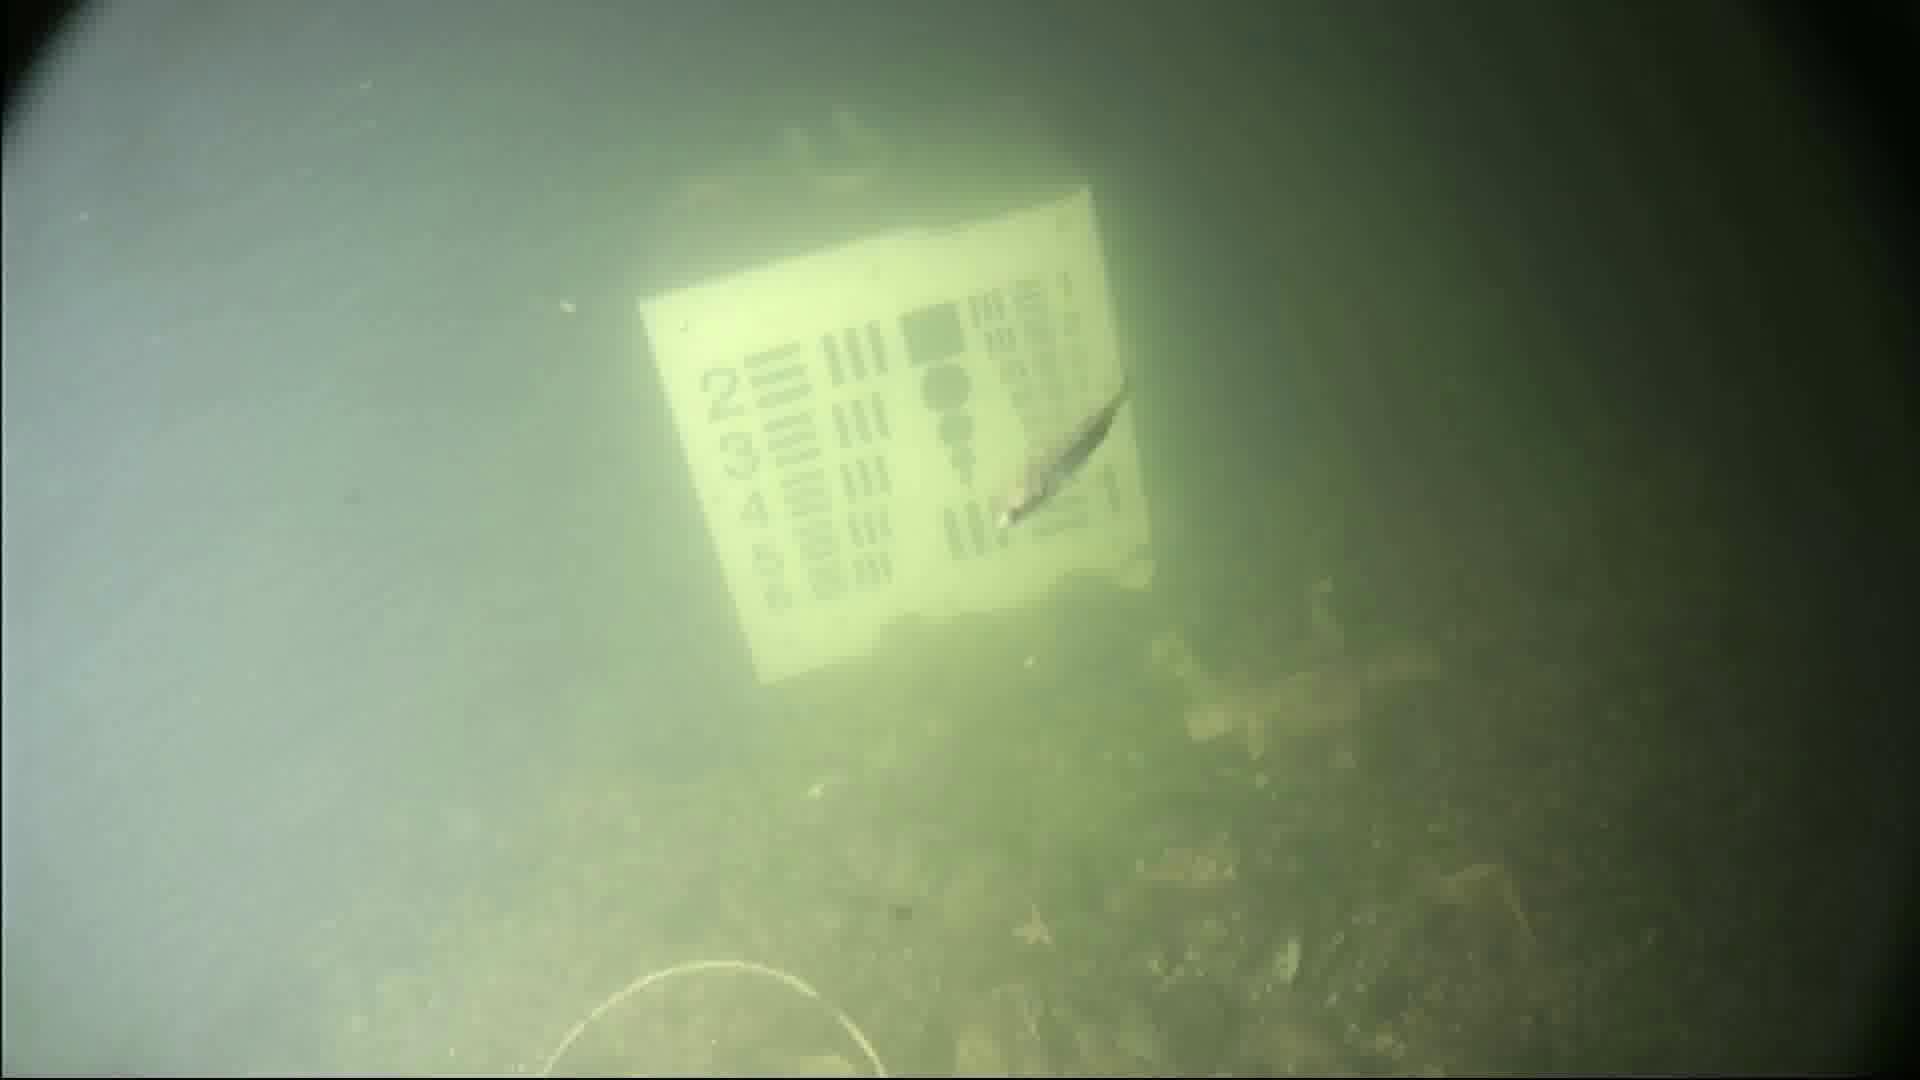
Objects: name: starfish
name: small_fish
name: crab